Cheverus High School

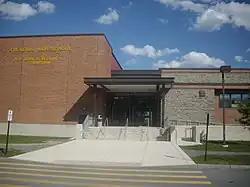

Cheverus High School (simply referred to as Cheverus, formerly The Catholic Institute High School) is a private, Jesuit, co-educational, college-preparatory school in Portland, Maine, United States. It was established in 1917 and is located in the Roman Catholic Diocese of Portland. It is named after Jean-Louis Lefebvre de Cheverus, the first Bishop of Boston.